Transkei Defence Force

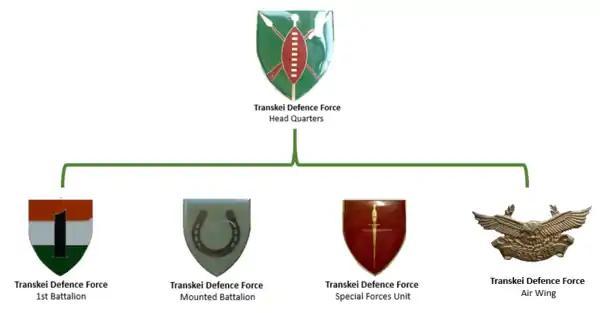
Transkei Defence Force insignia

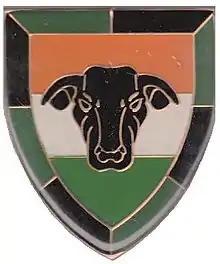
SANDF's 14 emblem

With the end of Apartheid in 1994 in South Africa, the former defence forces of the Bantustans were incorporated into the newly formed South African National Defence Force.